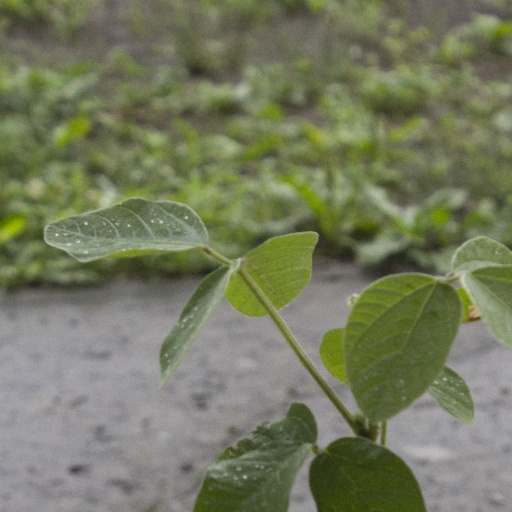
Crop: soybean